Lambert W function

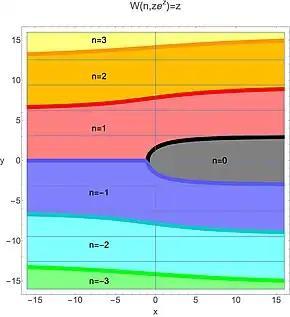
Regions of the complex plane for which , where . The darker boundaries of a particular region are included in the lighter region of the same color. The point at is included in both the (blue) region and the (gray) region. Horizontal grid lines are in multiples of .

There are countably many branches of the function, denoted by , for integer ; being the main (or principal) branch. is defined for all complex numbers "z" while with is defined for all non-zero "z". With and for all .